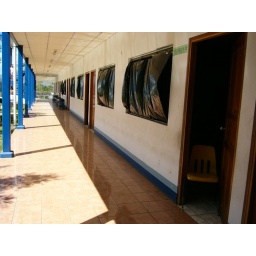
Black garbage bags were placed over the windows so the optometry doctors could do their jobs.